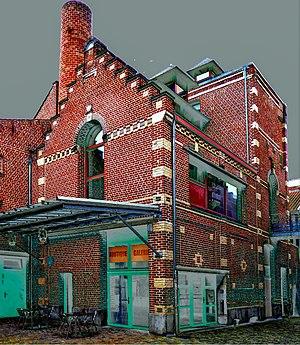
Maison Folie Moulins de Lille Nord This building is indexed in the Base Mérimée, a database of architectural heritage maintained by the French Ministry of Culture,
La Maison Folie Moulins est un bâtiment public construit à l'occasion de l'événement Lille 2004, capitale européenne de la culture. Elle est située rue d’Arras à Moulins, un quartier populaire de Lille.